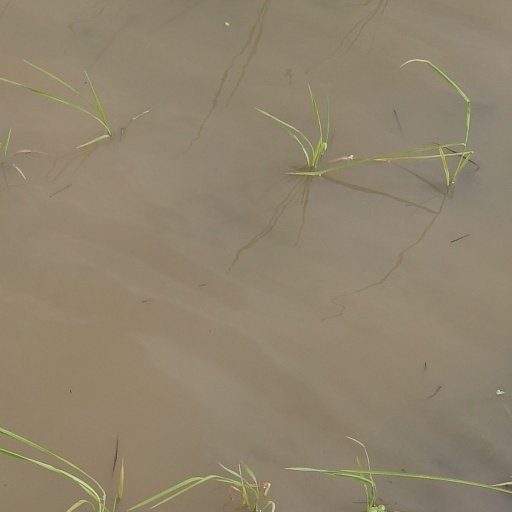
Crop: rice